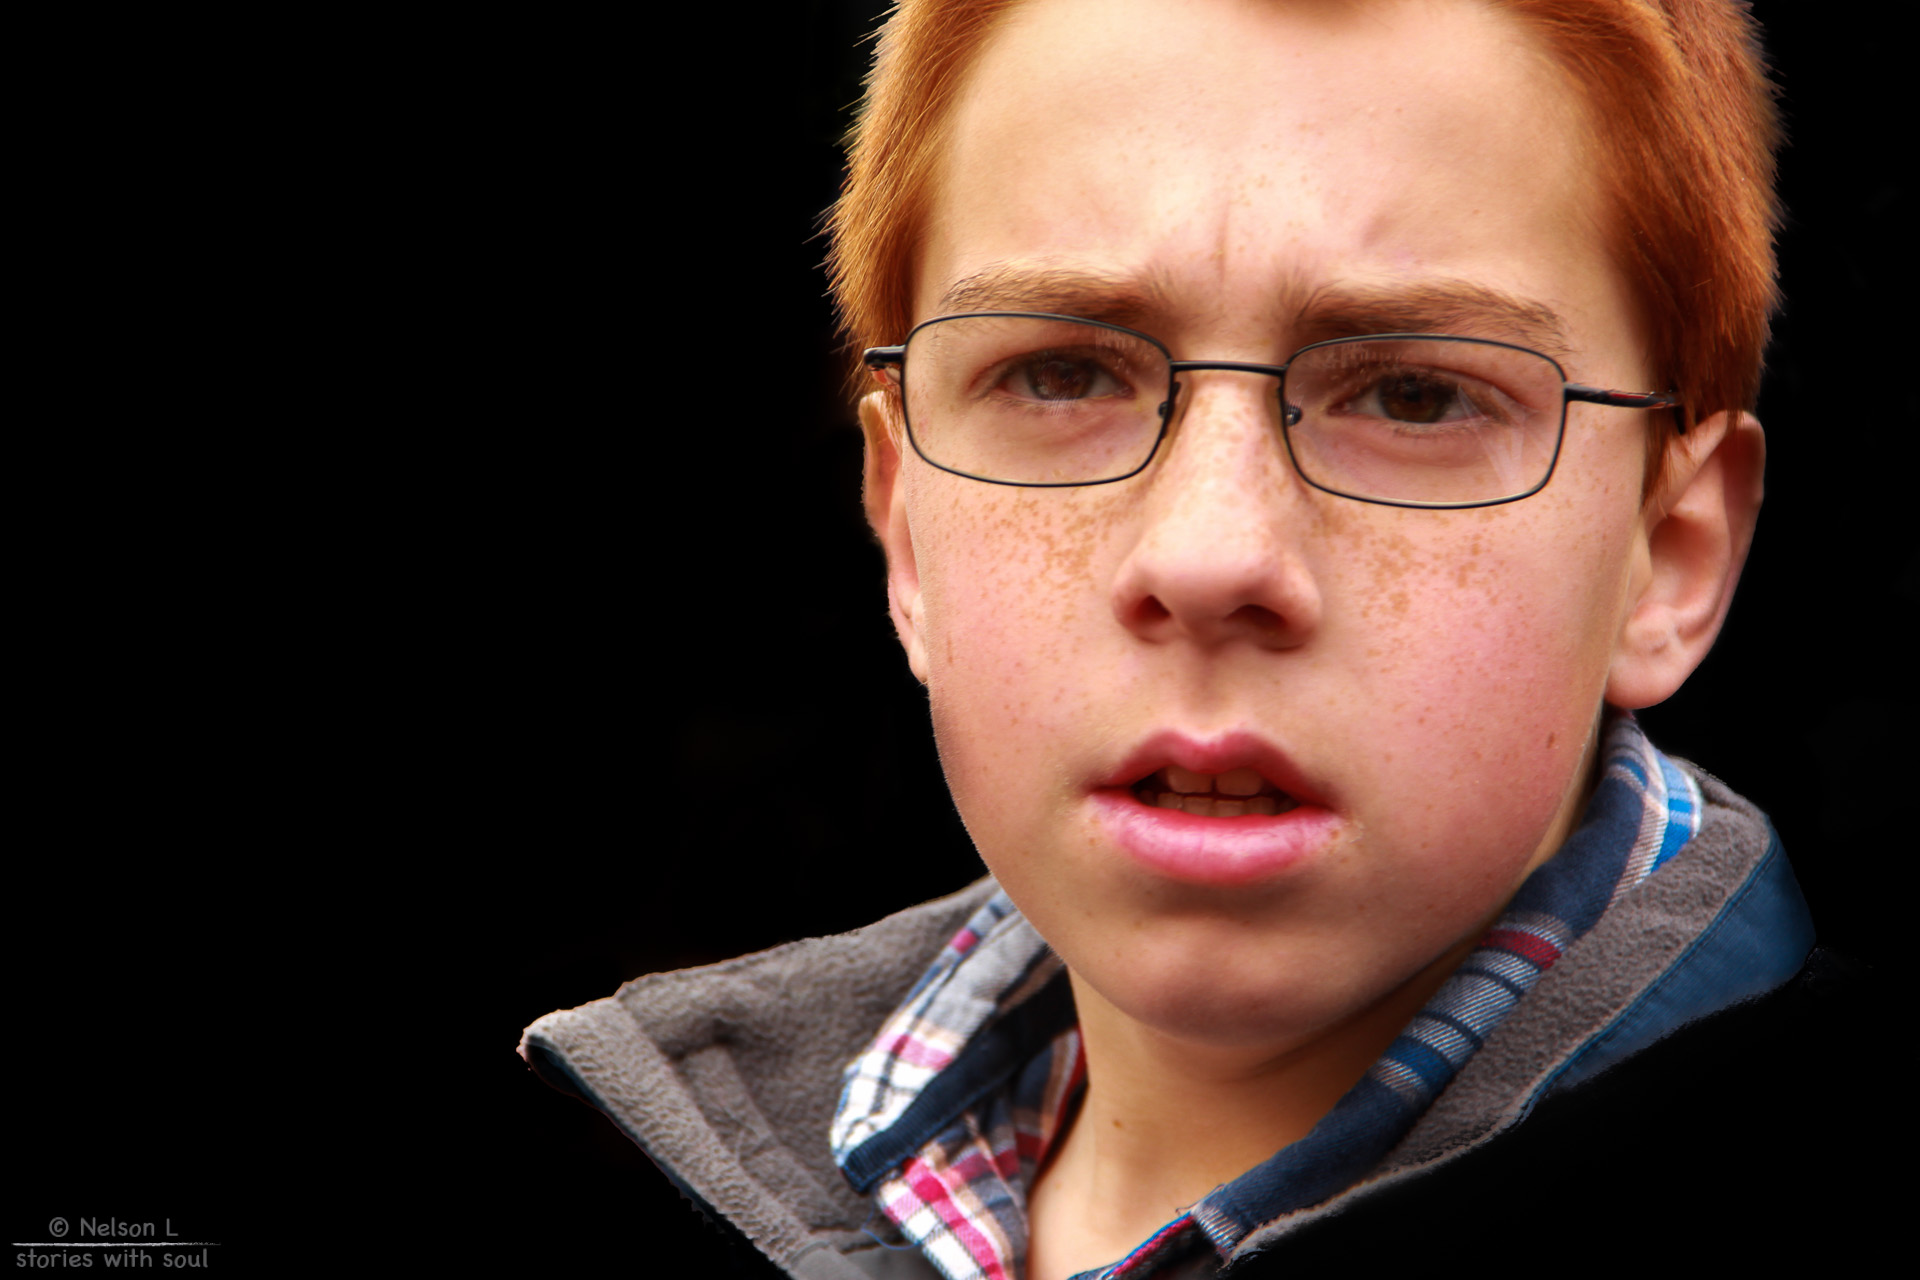
person, creative, camera, photography, explore, singer, portrait, lens, canon, facial expression, hairstyle, world, close up, flickr, face, nose, best, moments, eye, glasses, head, eyewear, portugal, fotografie, scene, 600d, nelson, snap, interesting, most, moment, decisive, souls, lourenco, portrait photography, vision care